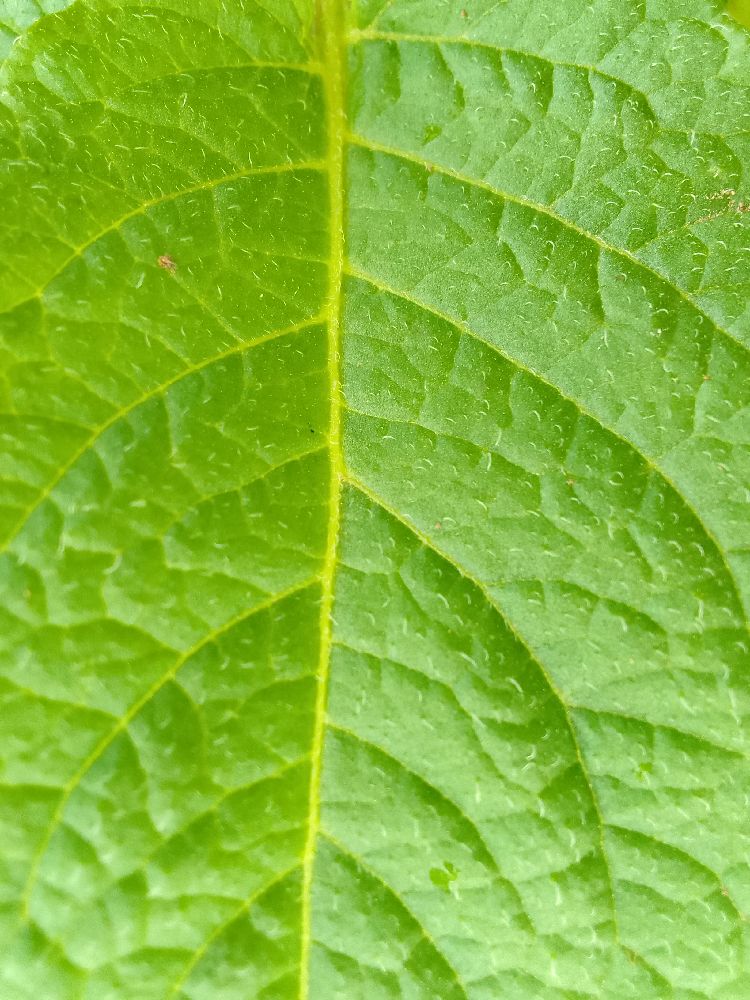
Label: Healthy